Monarchy of Saint Kitts and Nevis

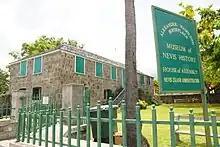
The seat of the Nevis Island Assembly

The Sovereign is deemed the "fount of justice," and is responsible for rendering justice for all subjects. The Sovereign does not personally rule in judicial cases; instead, judicial functions are performed in his or her name. In Saint Kitts and Nevis, criminal offences are legally deemed to be offences against the sovereign, and proceedings for indictable offences are brought in the sovereign's name in the form of "The King [or Queen] versus [Name]". Hence, the common law holds that the sovereign "can do no wrong"; the monarch cannot be prosecuted in his or her own courts for criminal offences.